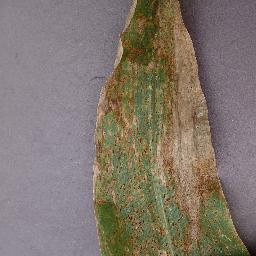
Label: Corn_(Maize)___Northern_Leaf_Blight